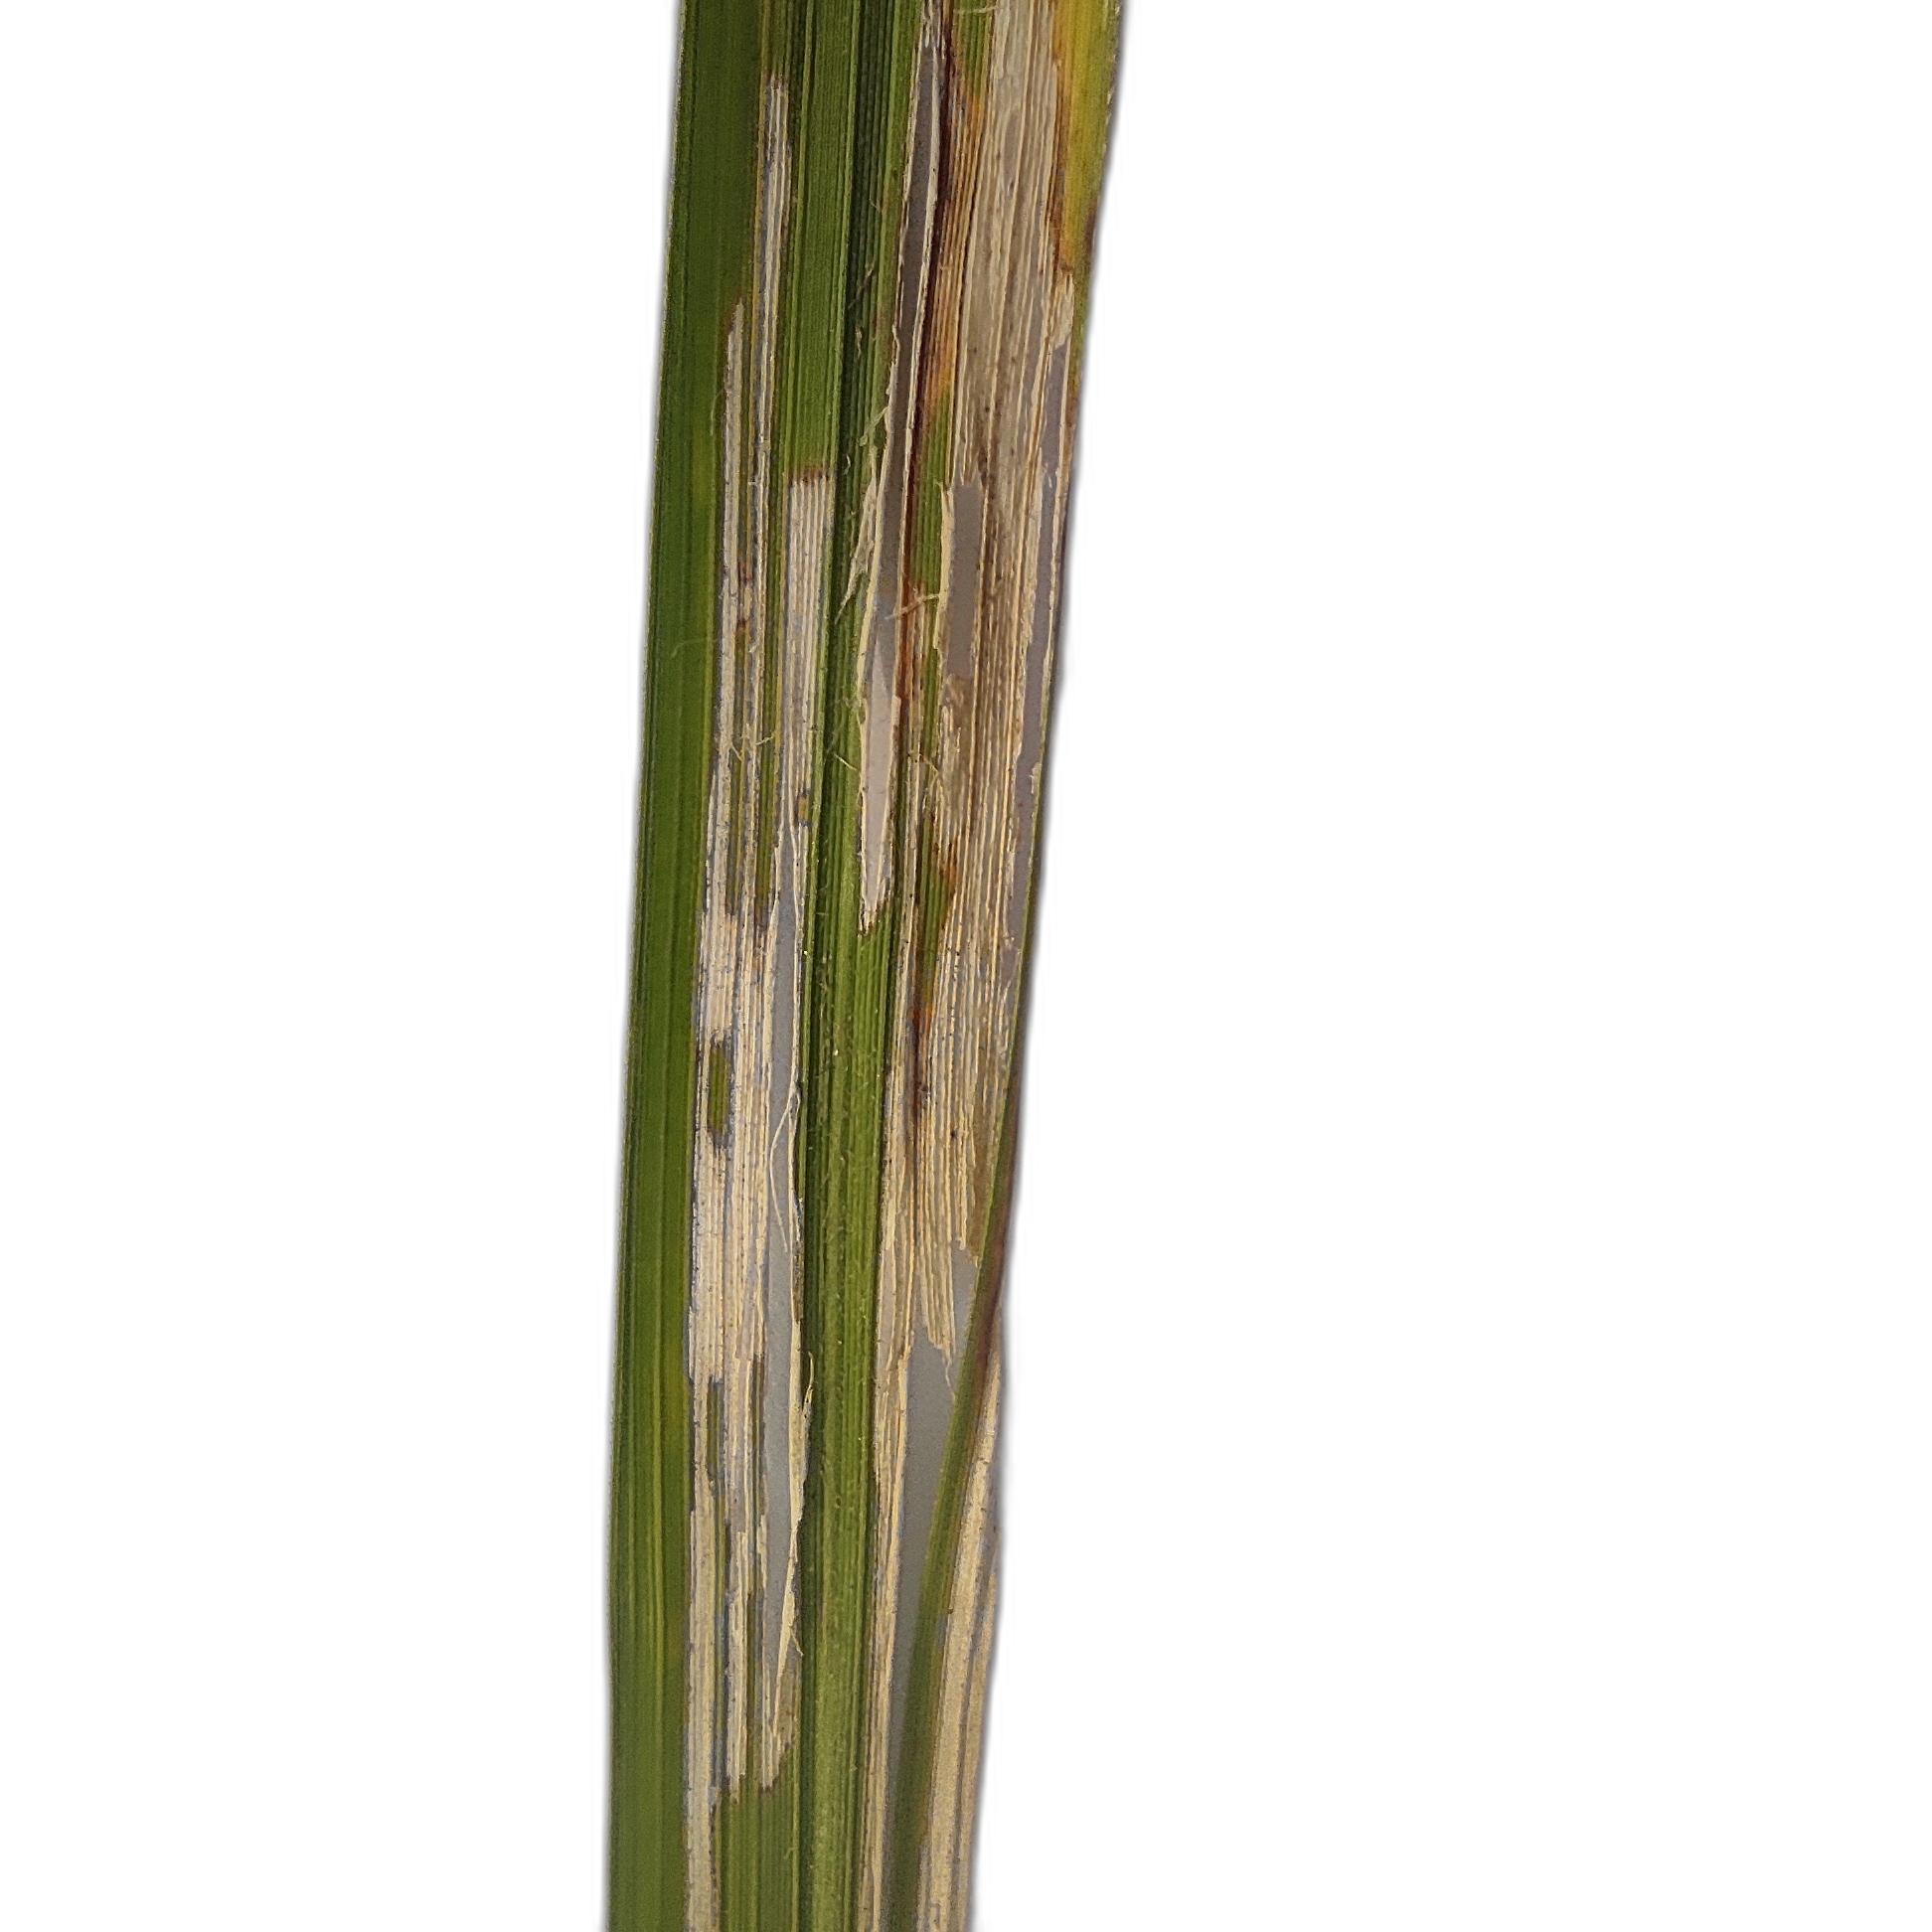
Label: Rice Leaffolder